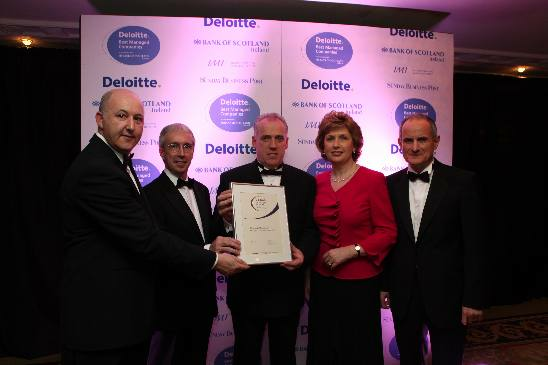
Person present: Yes